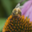
Label: bee